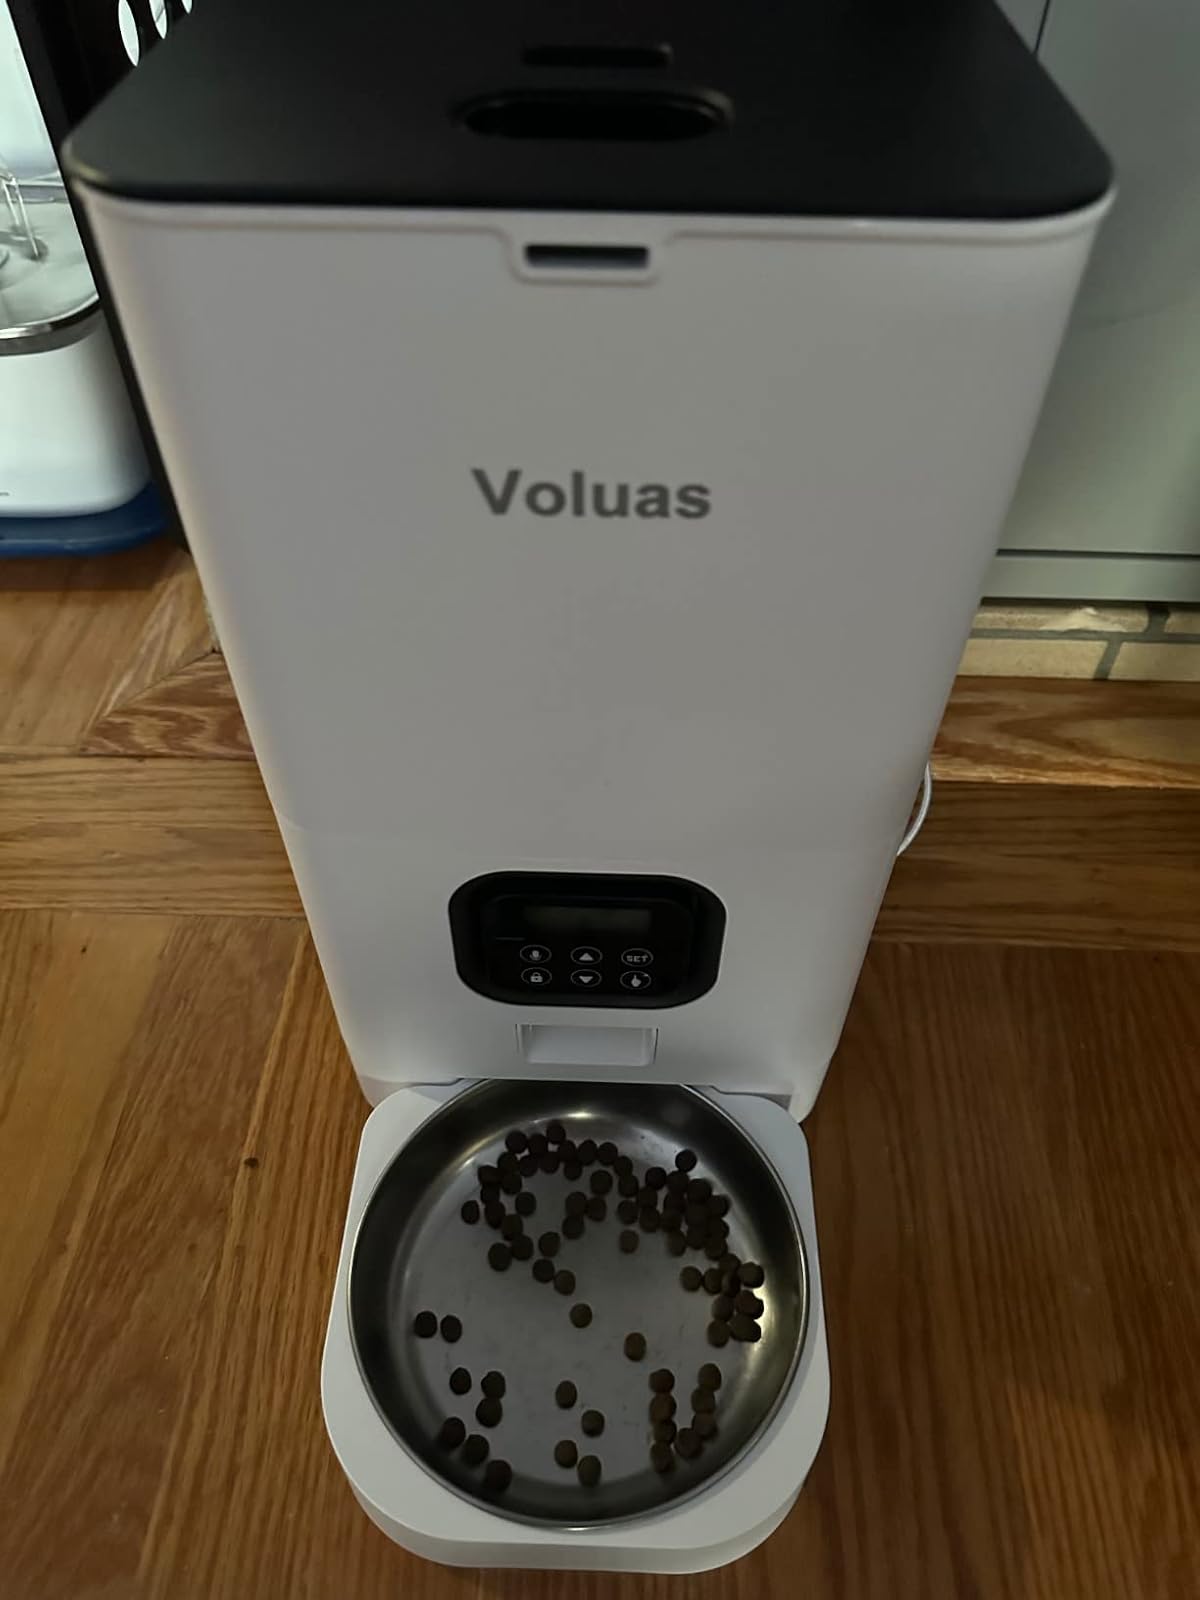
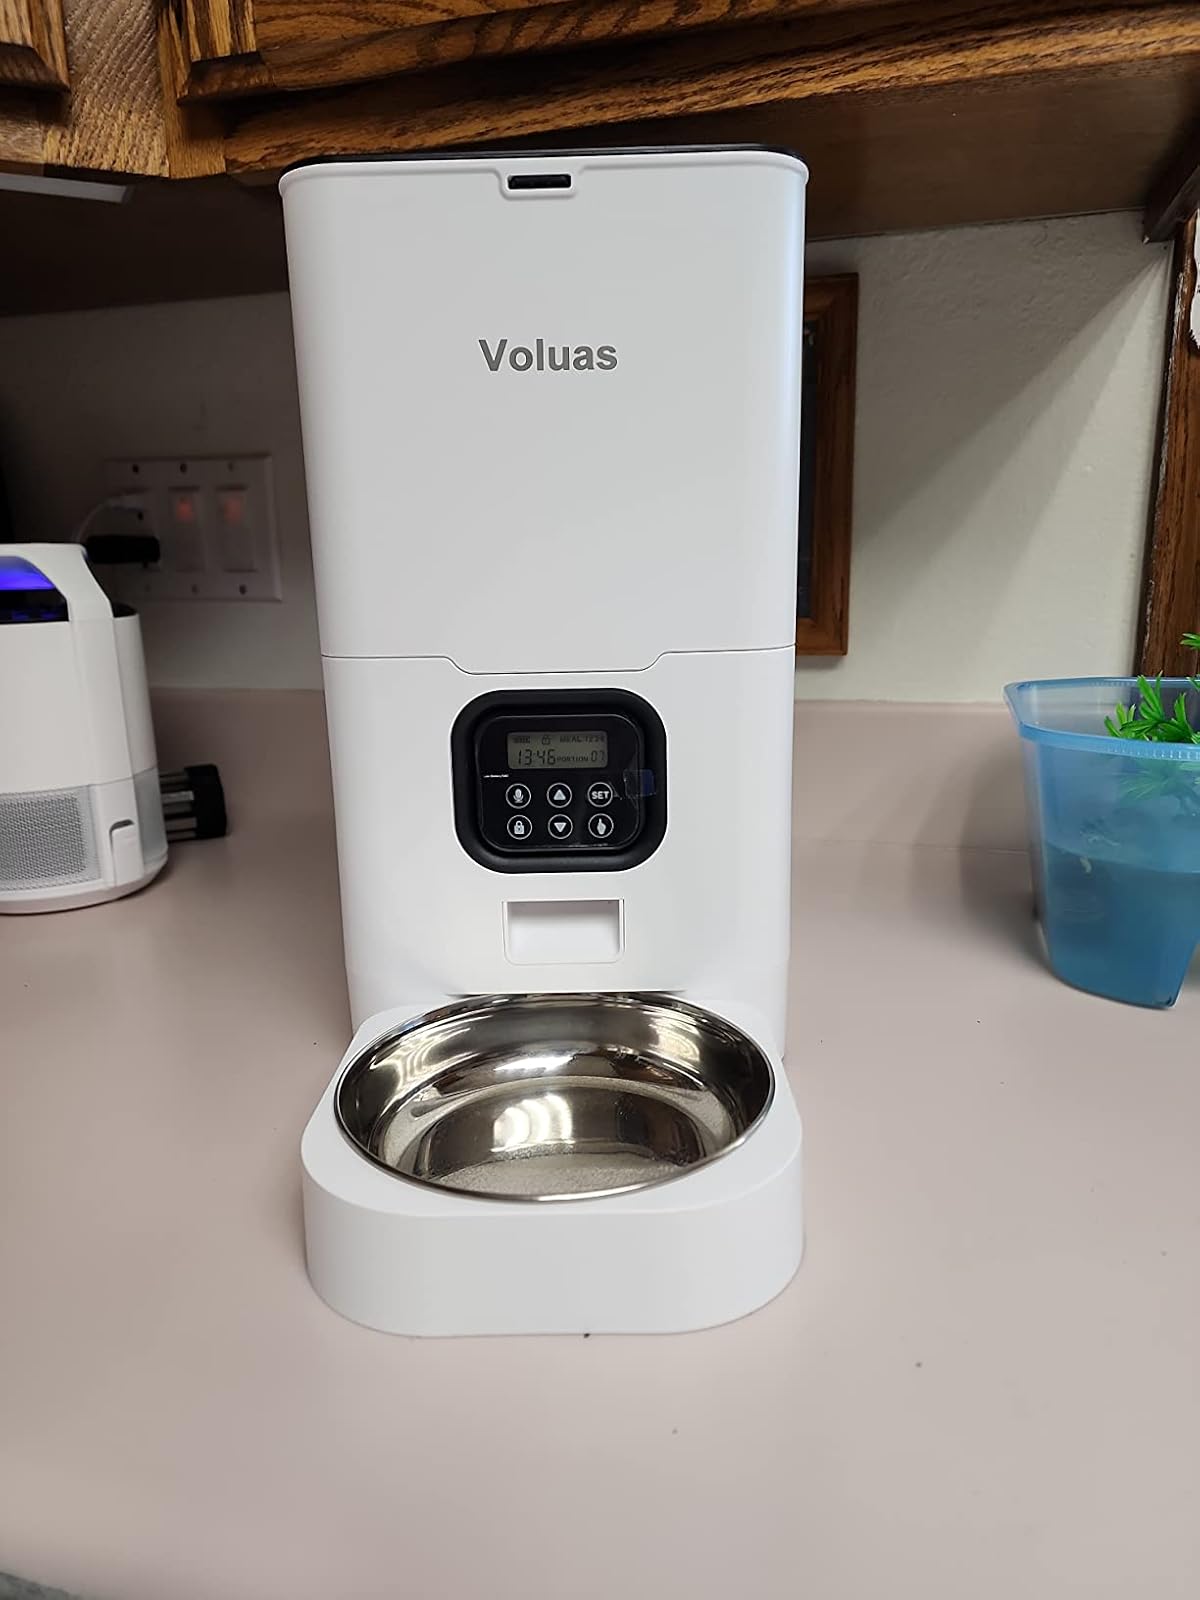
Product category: items_feeder
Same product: yes